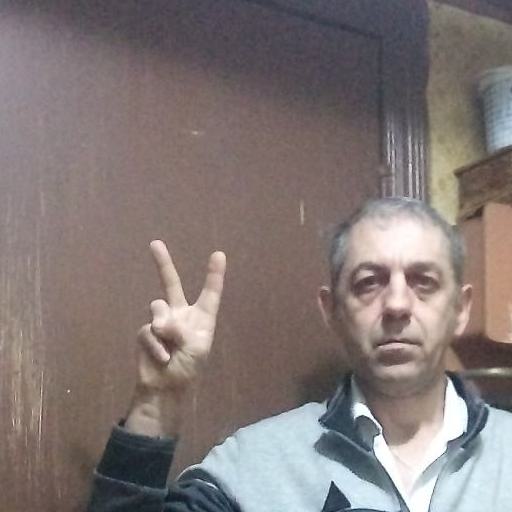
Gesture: peace